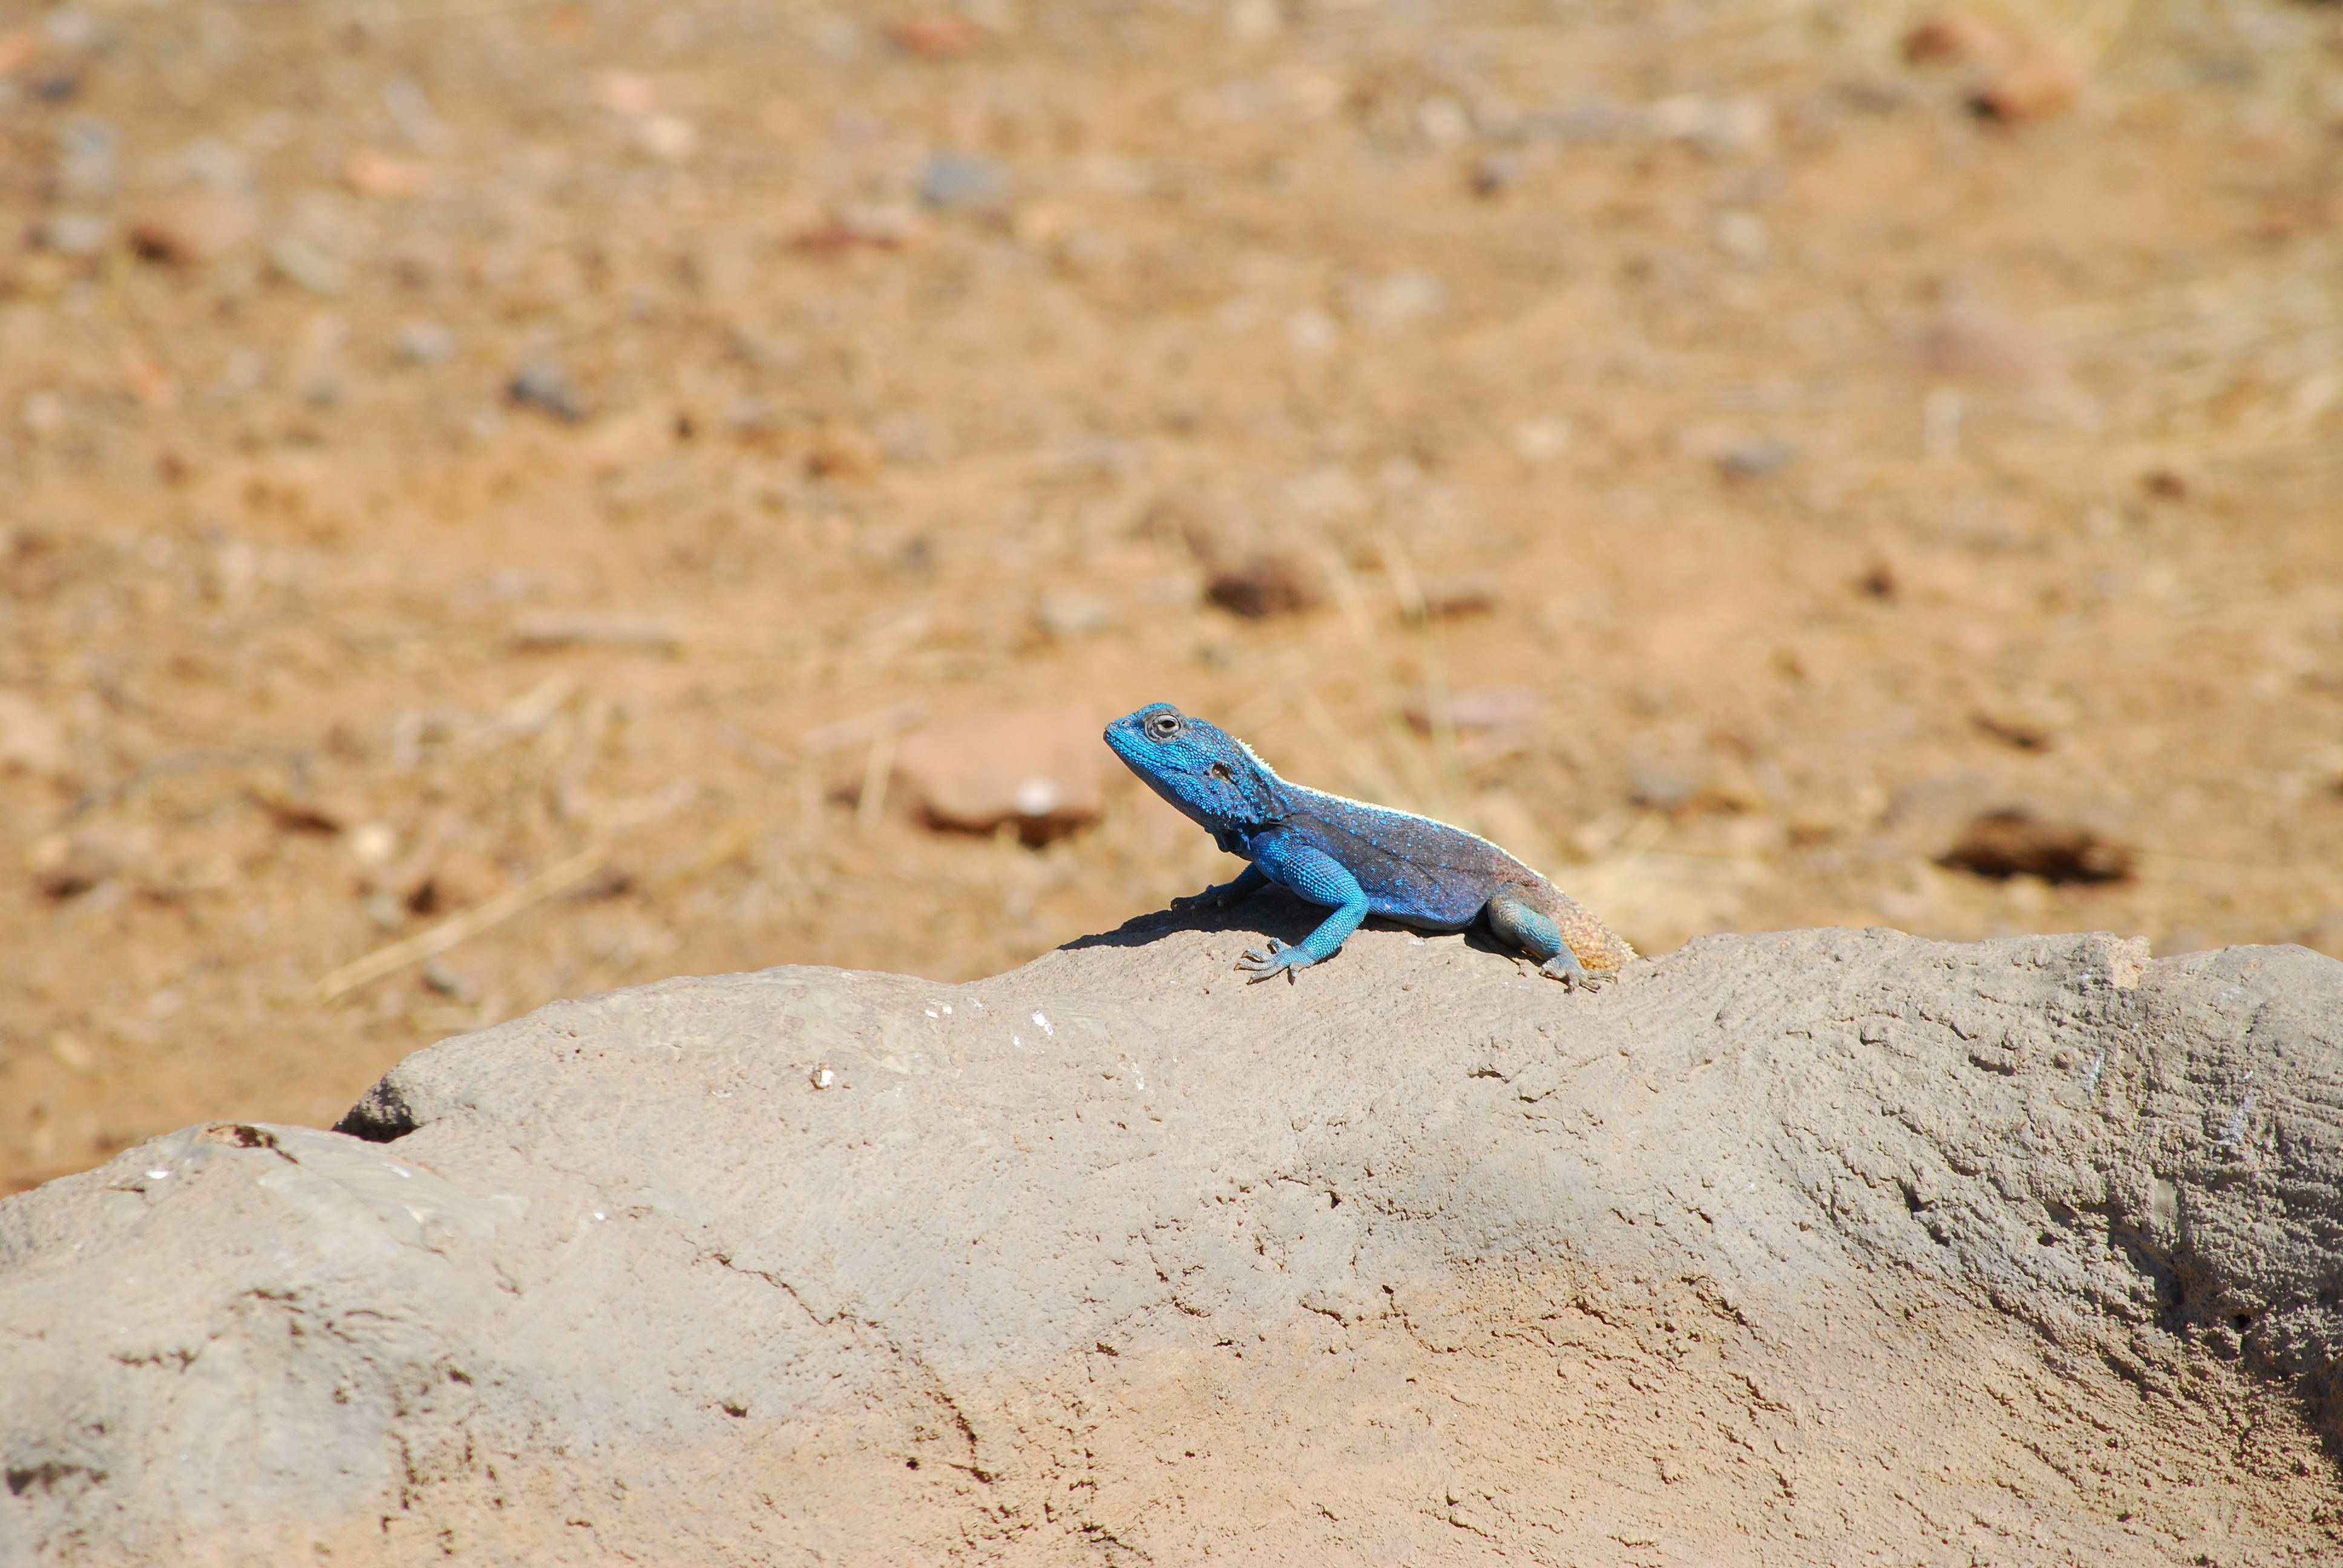
wildlife, africa, soil, blue, reptile, fauna, lizard, gecko, vertebrate, attention, emerald, agame, agamidae, desert animal, scaled reptile